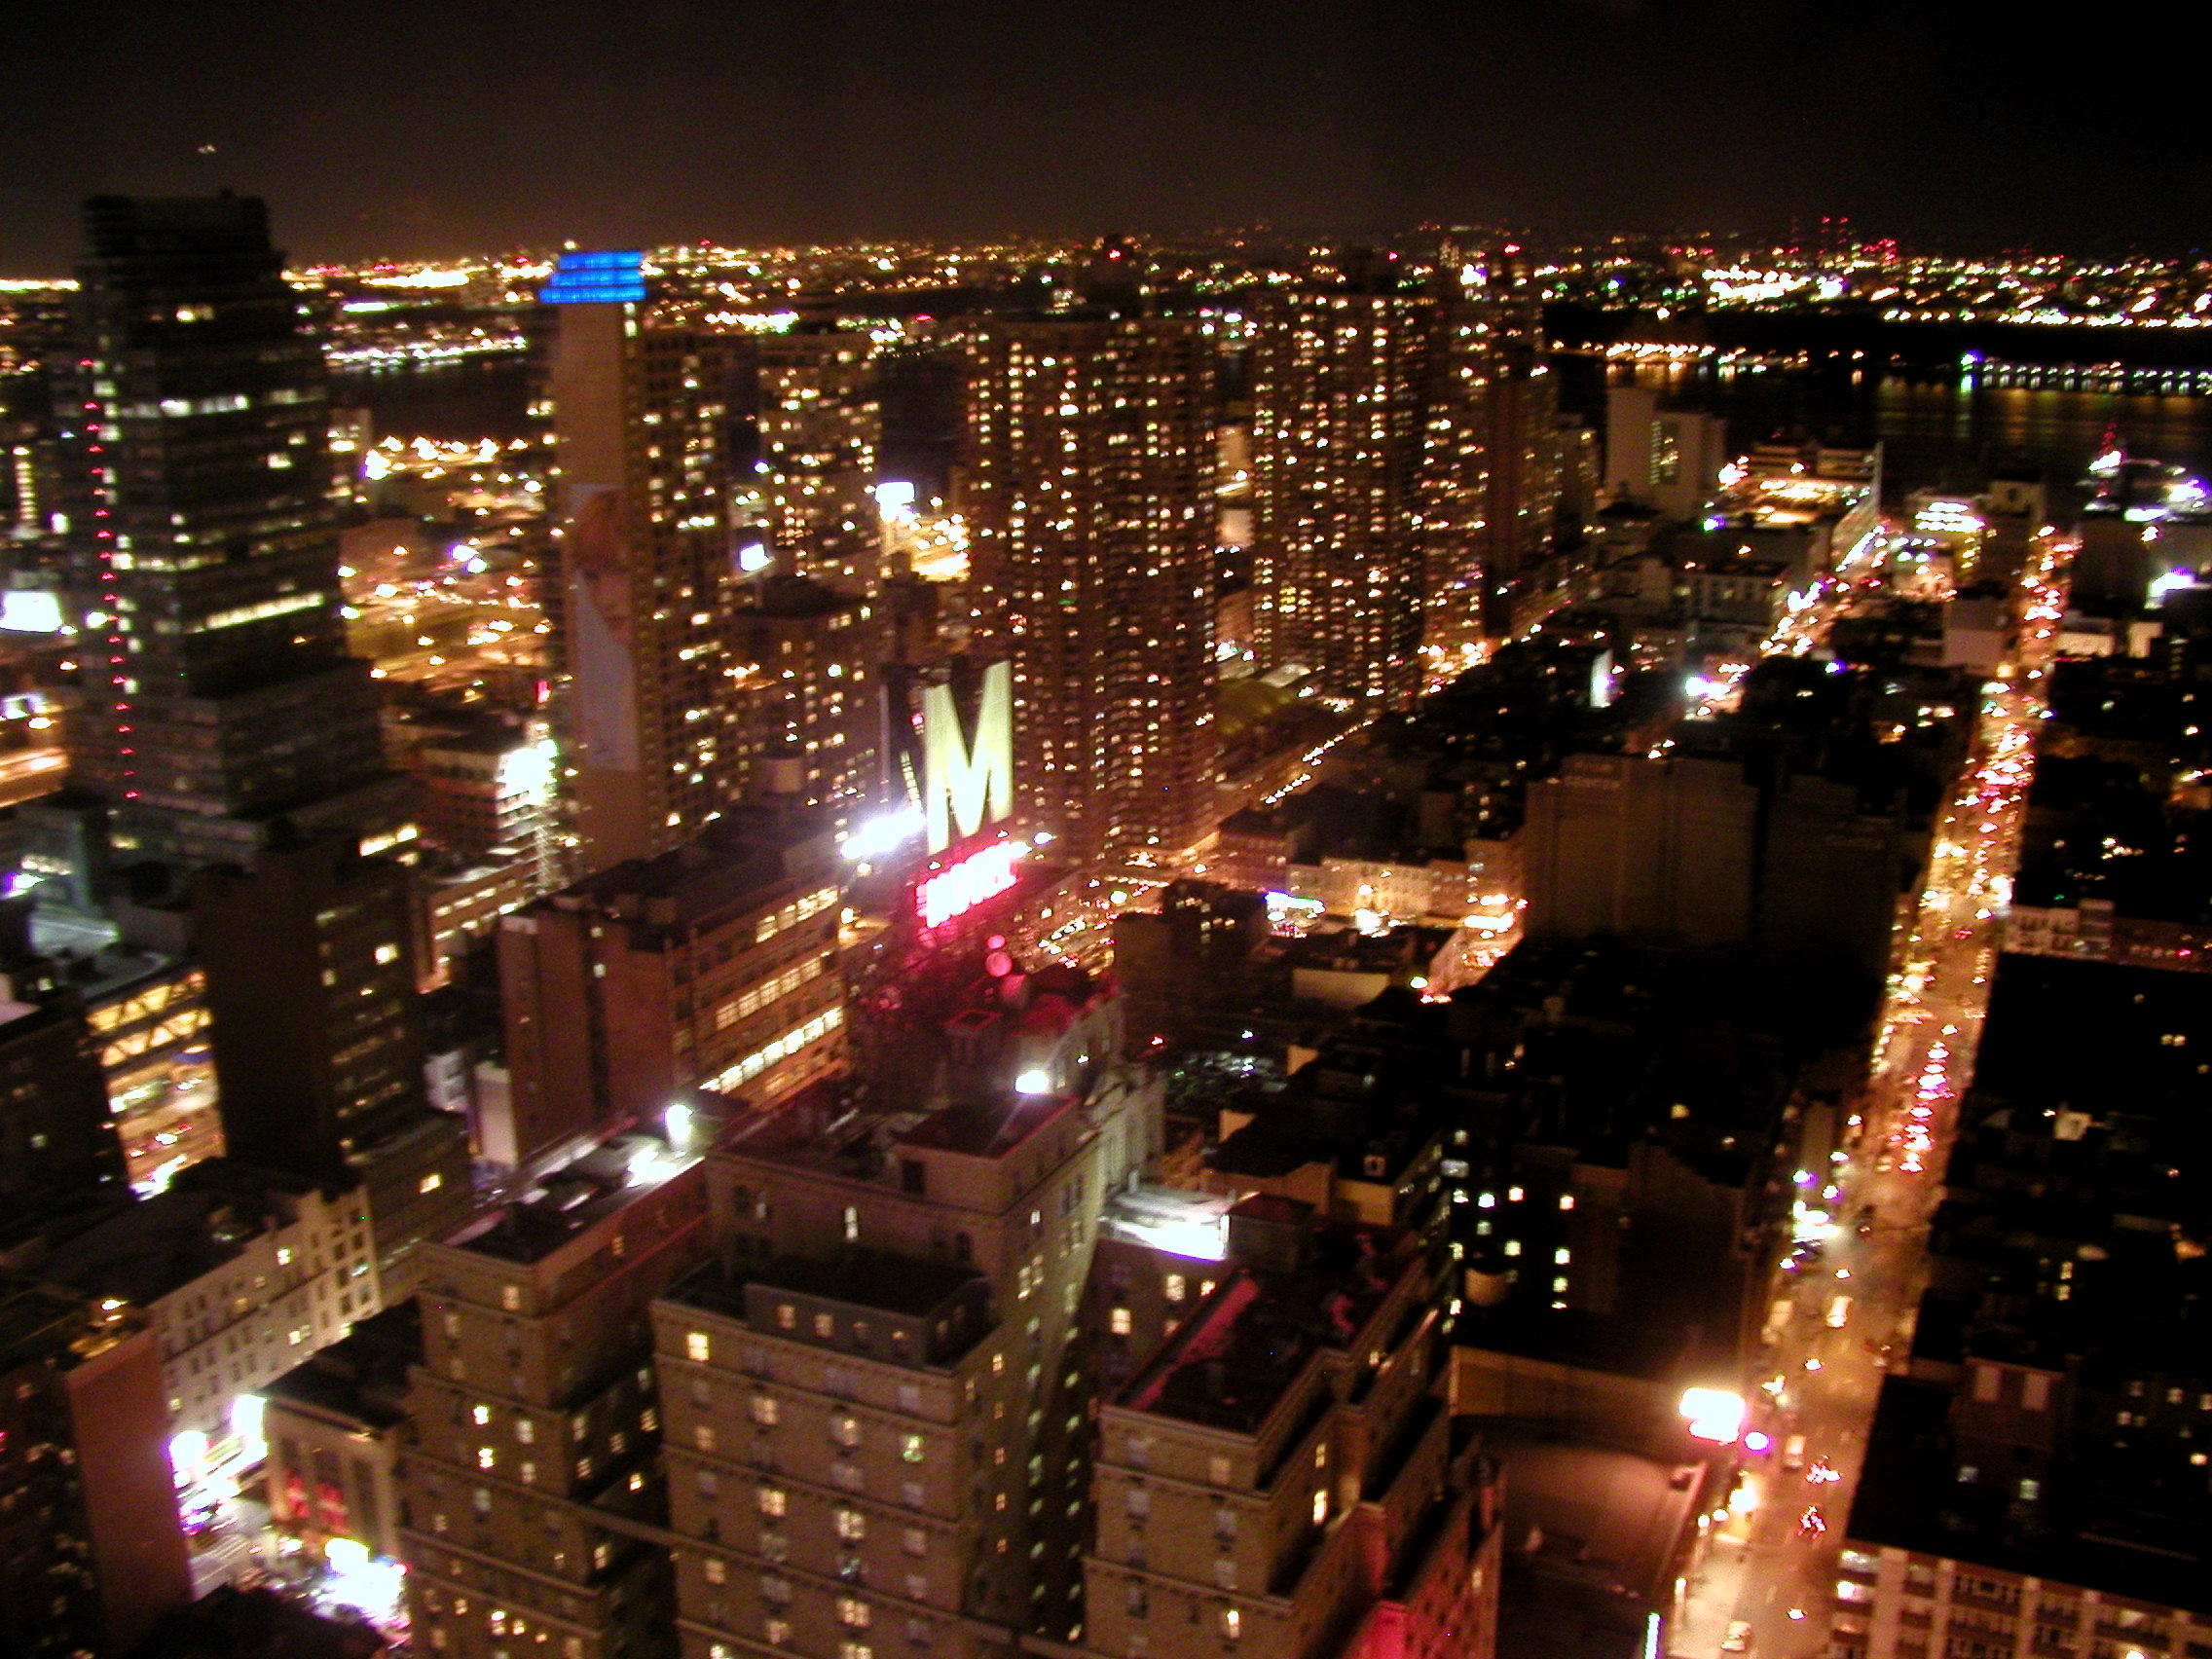
skyline, night, city, skyscraper, cityscape, downtown, evening, newyork, metropolis, urban area, human settlement, metropolitan area